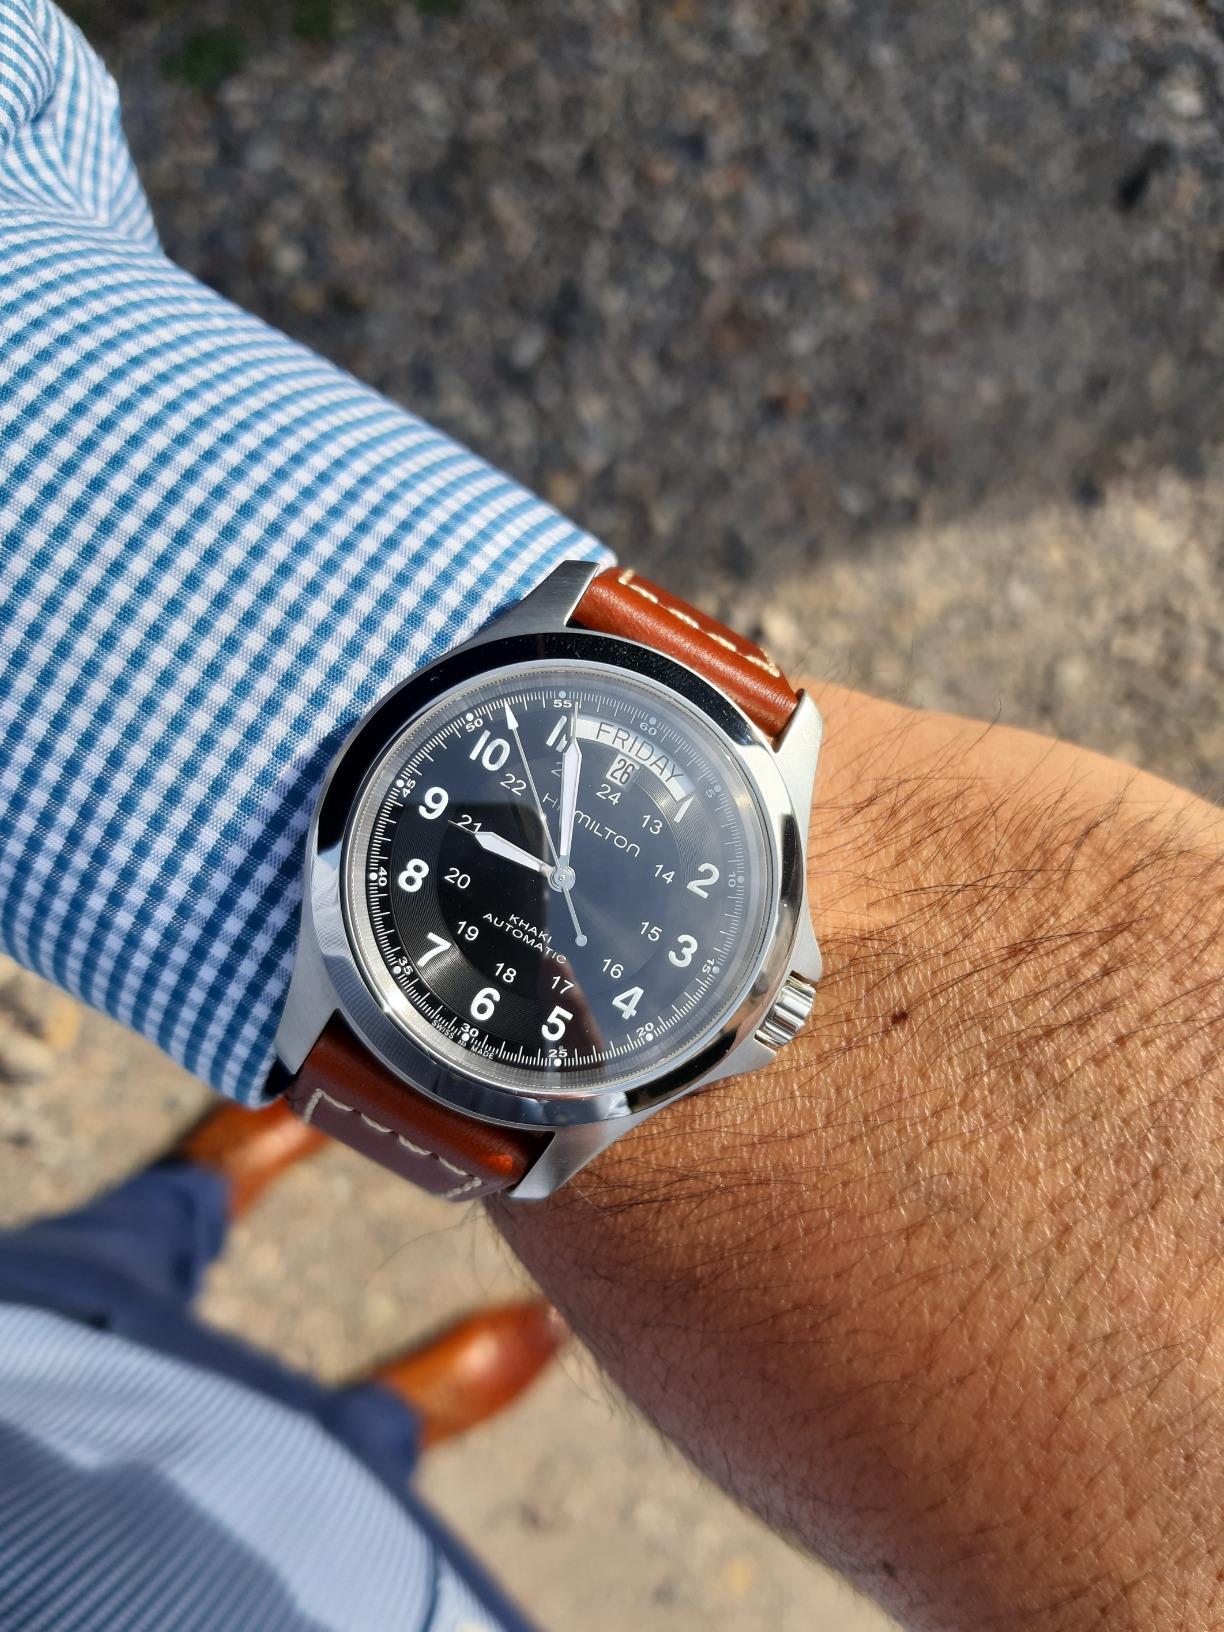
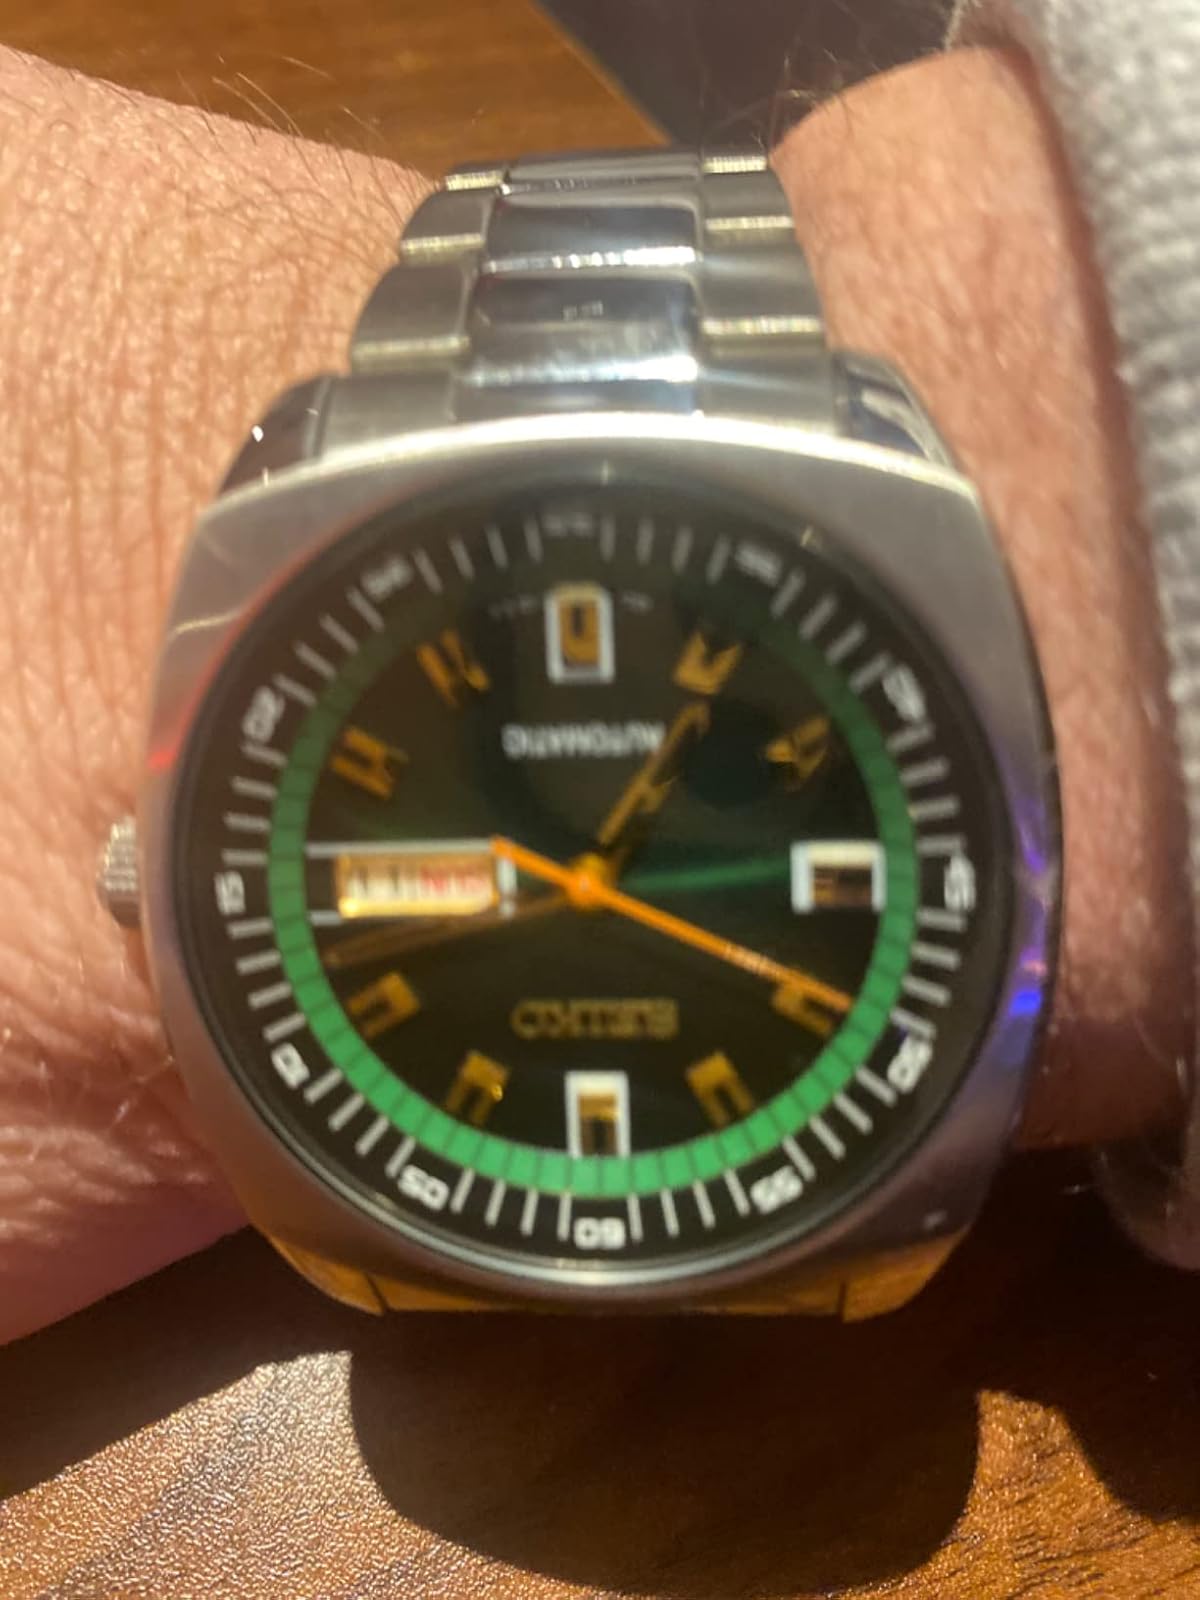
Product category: accessories_watch
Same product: no